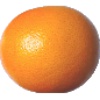
Label: pink_grapefruit